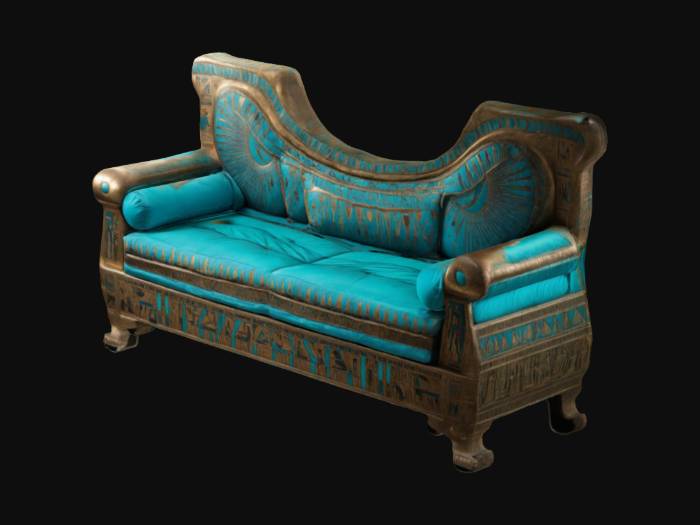
미적 점수 (1~10점): 9